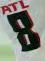
Number: 8